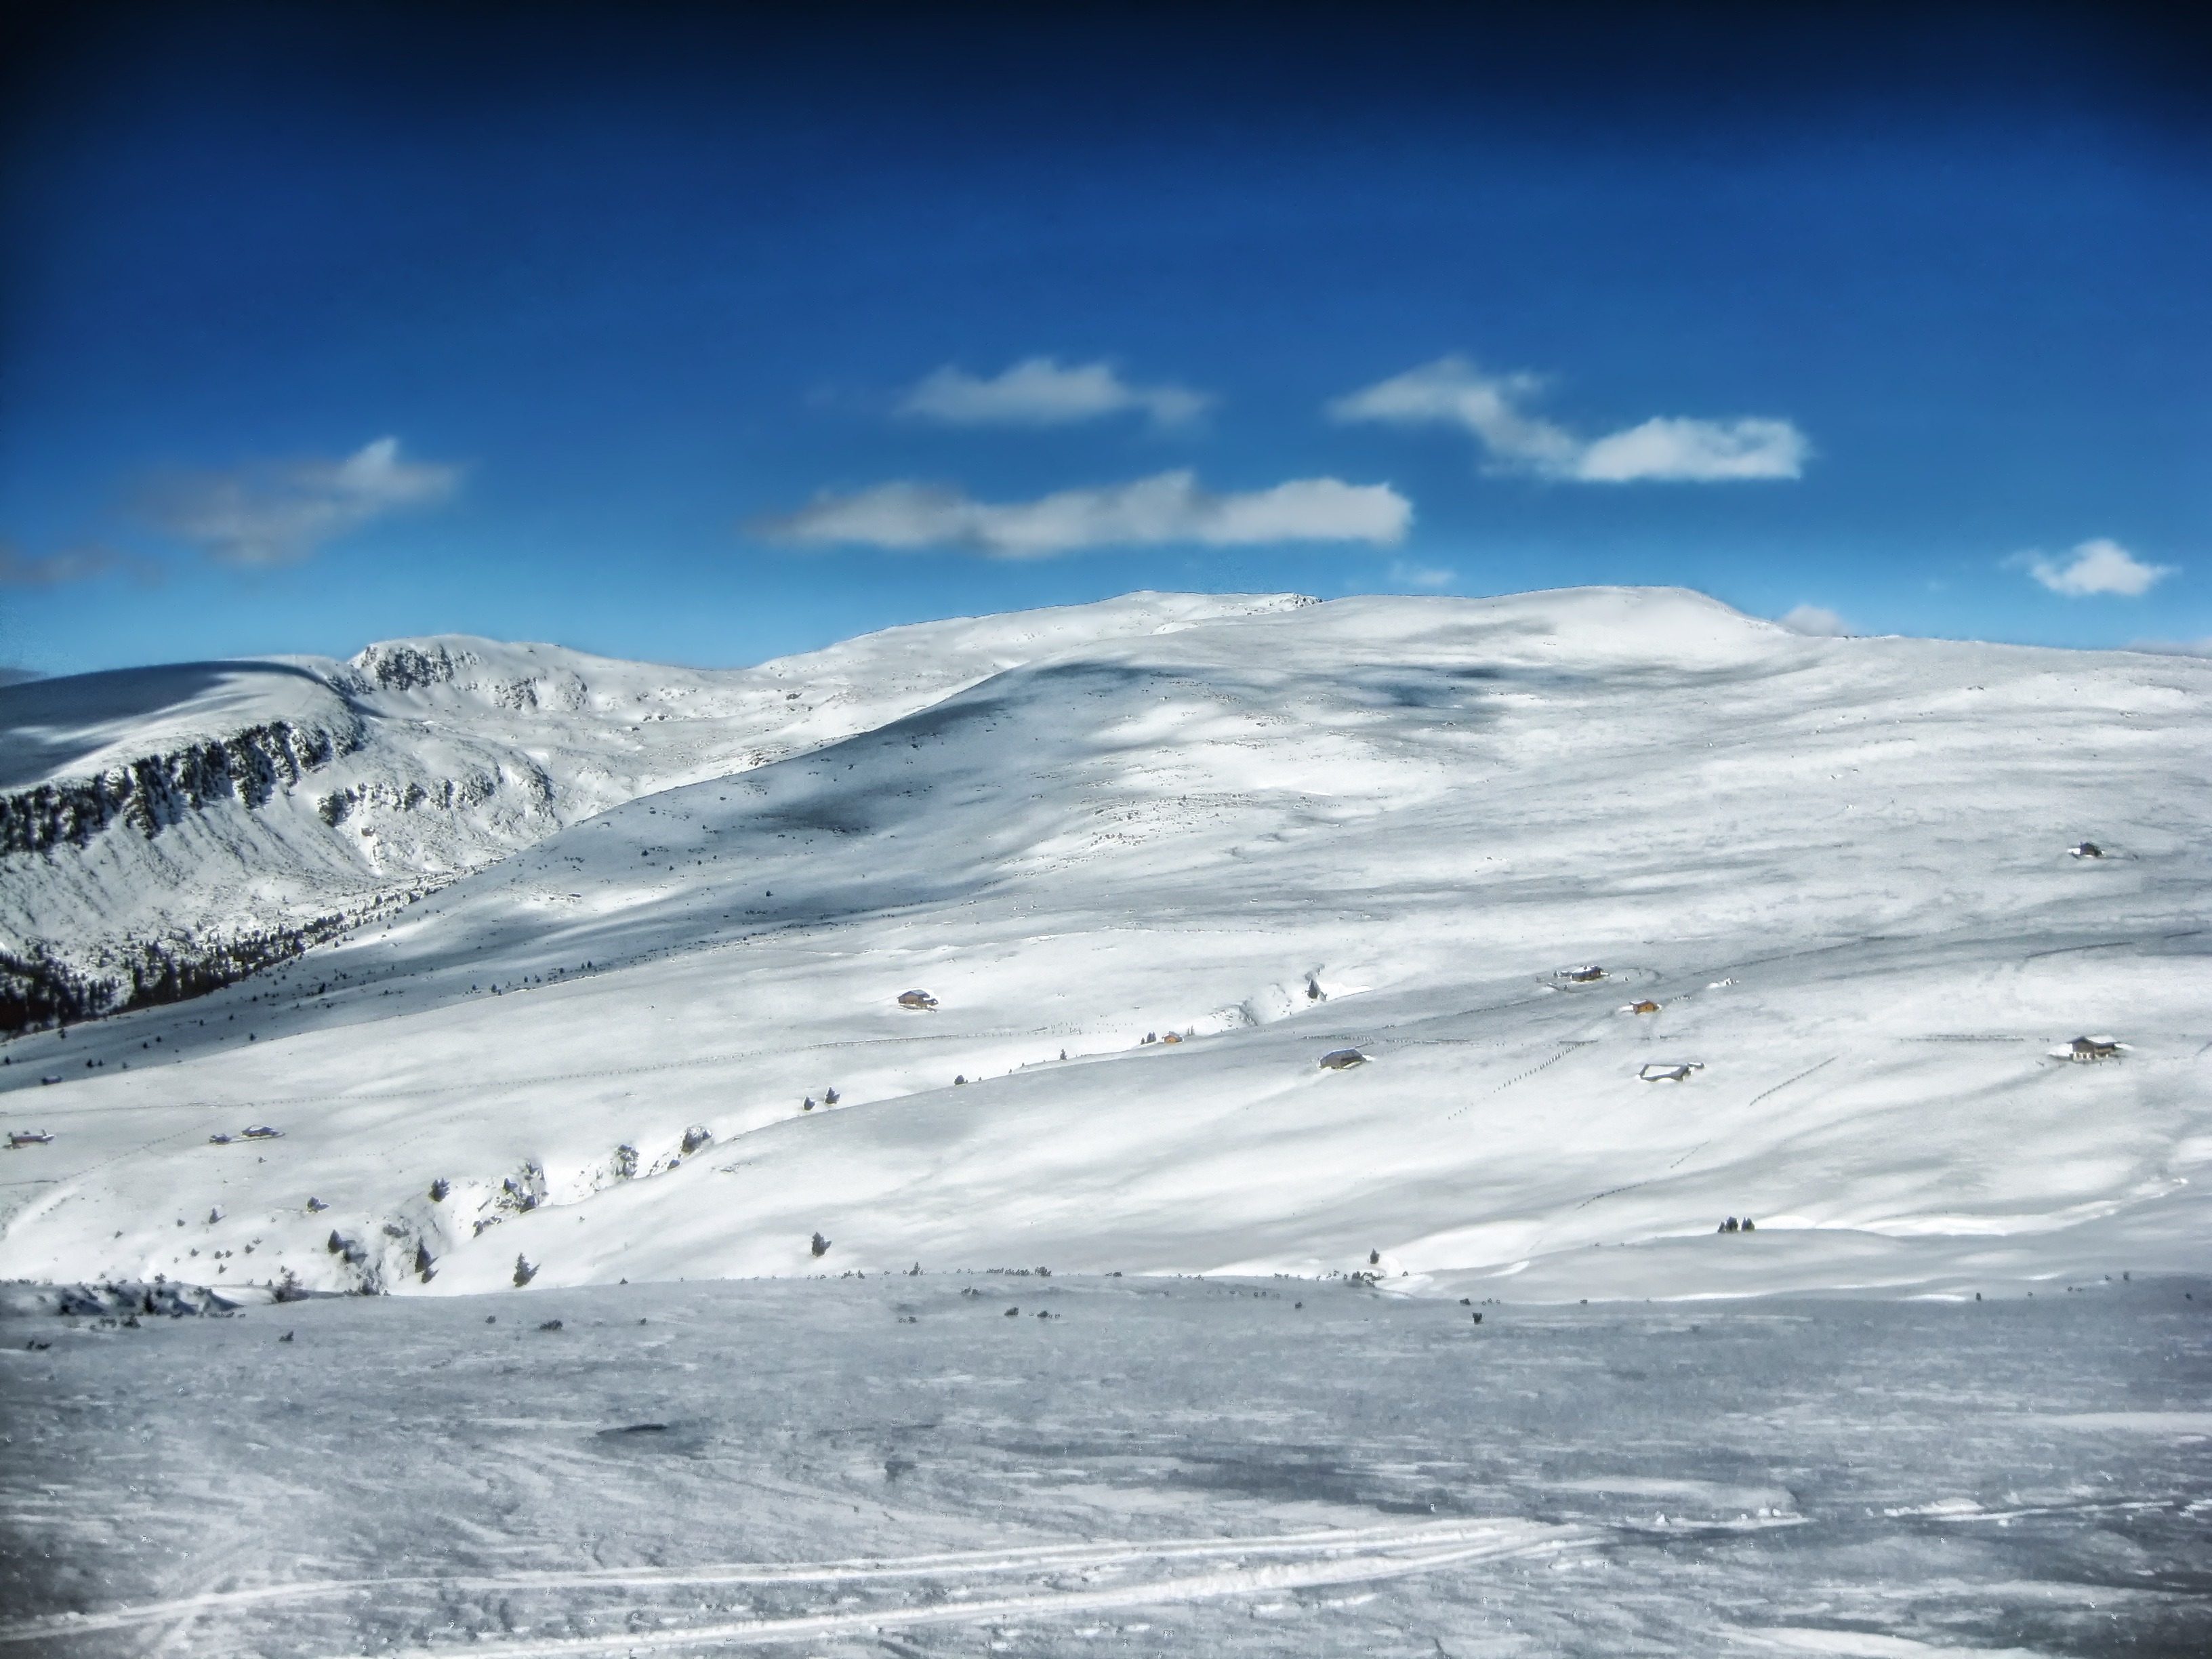
landscape, nature, mountain, snow, winter, cloud, sky, wave, mountain range, ice, scenic, weather, italy, arctic, season, winter sport, outside, hdr, clouds, plateau, piste, freezing, arctic ocean, atmosphere of earth, mountainous landforms, geological phenomenon, villanderer mountain